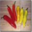
Label: sweet_pepper